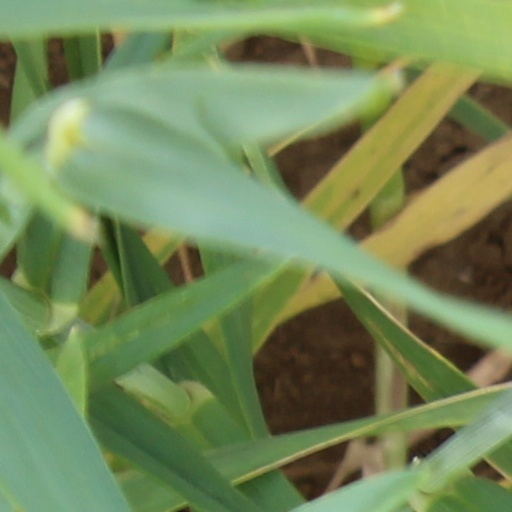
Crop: wheat